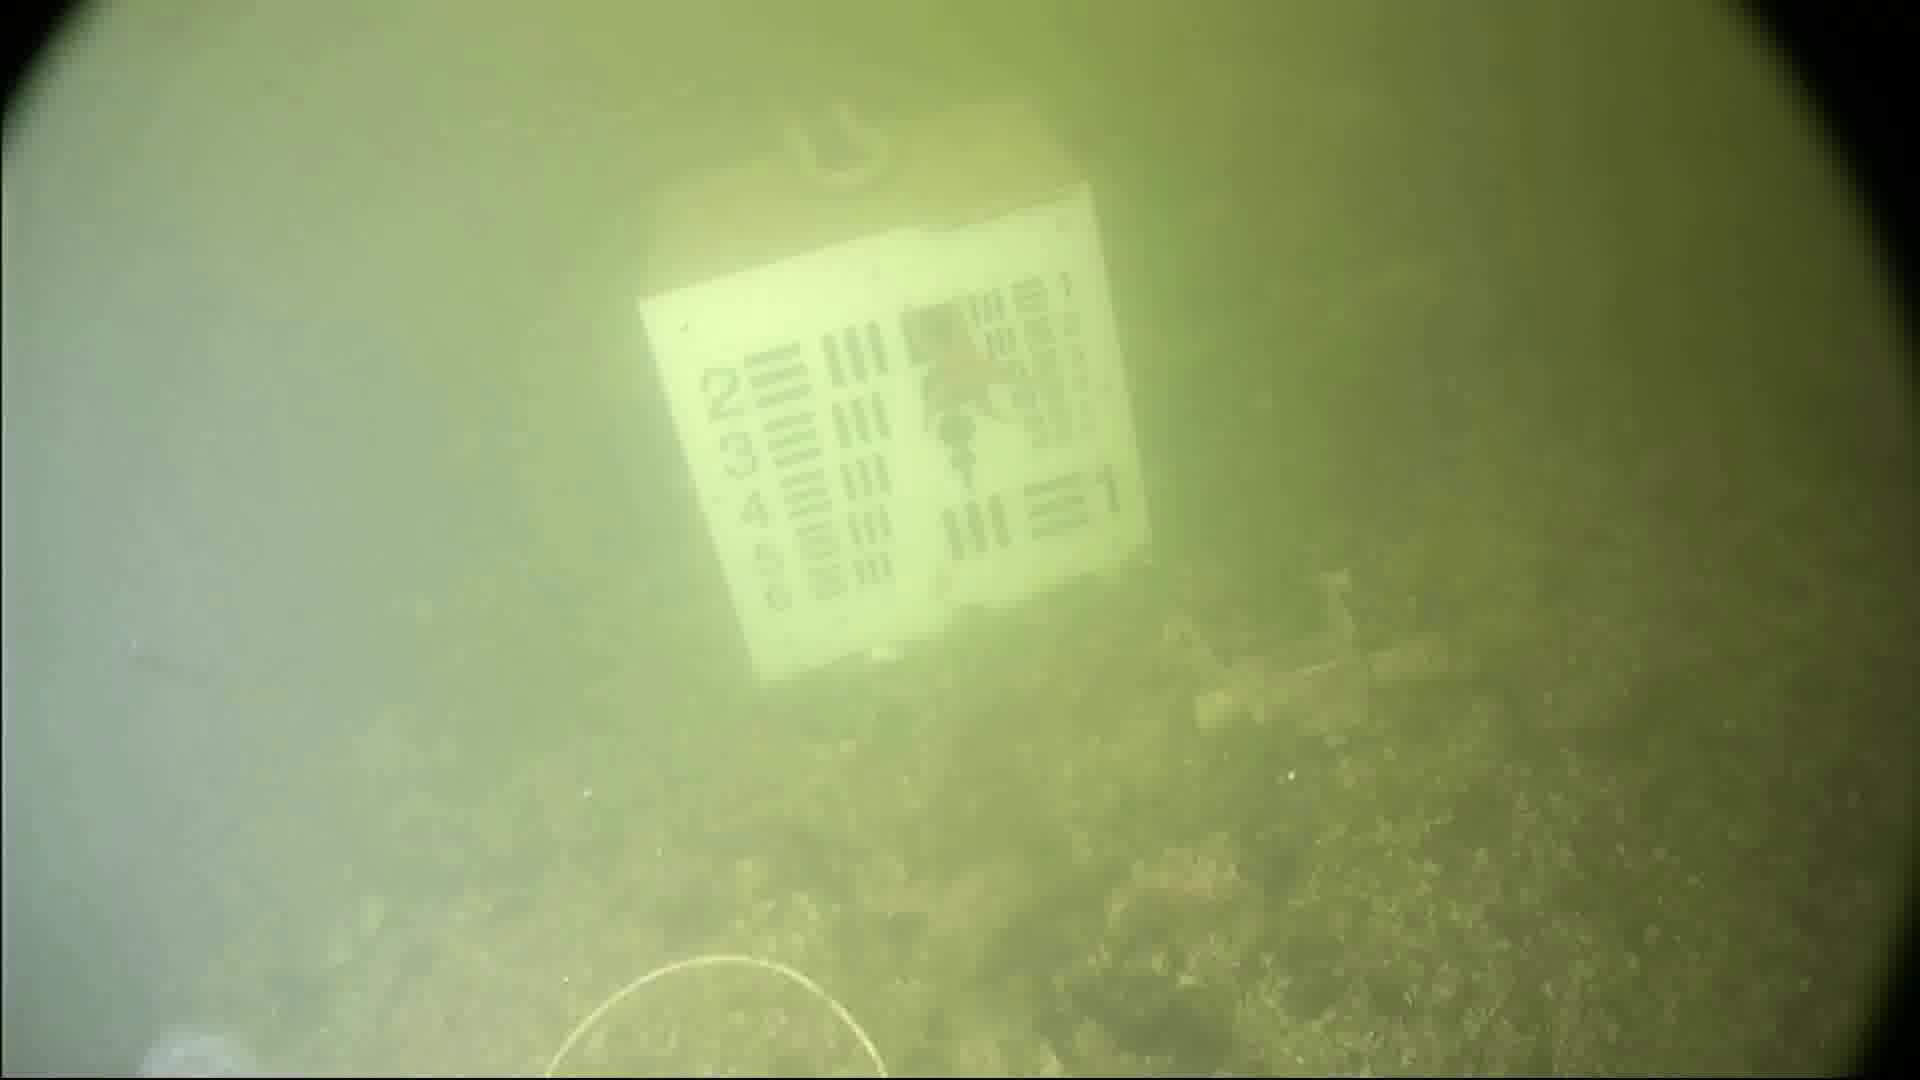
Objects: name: starfish
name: jellyfish